Pinelands National Reserve

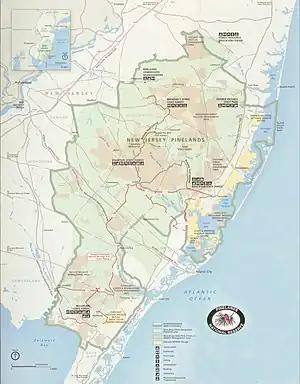
Pinelands map

Pinelands National Reserve is a national reserve that encompasses much of the New Jersey Pine Barrens. The Pinelands is a unique location of historic villages and berry farms amid the vast oak-pine forests (pine barrens), extensive wetlands, and diverse species of plants and animals of the Atlantic coastal pine barrens ecoregion. It is protected by state and federal legislation through management by local, state, and federal governments and the private sector. The reserve contains Wharton State Forest, Brendan T. Byrne State Forest, Bass River State Forest, Penn State Forest, and Double Trouble State Park, which provide public recreation facilities. Established by Congress in 1978, it is one of the nation's first national reserves, established along with Ebey's Landing National Historical Reserve.